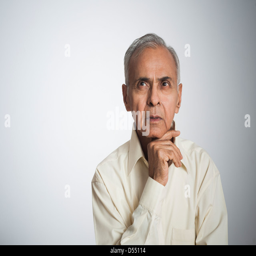
close - up of a man thinking